Culture of North Africa

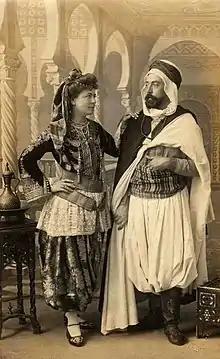
Algerian traditional clothing

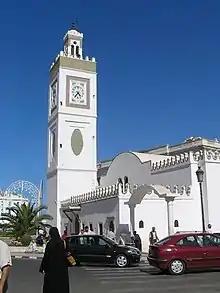
Mosque in Algiers

Modern Algerian literature has been strongly influenced by the country's recent history. Famous novelists of the 20th century include Mohammed Dib, Albert Camus, and Kateb Yacine, while Assia Djebar is widely translated. Important novelists of the 1980s included Rachid Mimouni, later vice-president of Amnesty International, and Tahar Djaout, murdered by an Islamist group in 1993 for his secularist views. As early as Roman times, Apuleius, in M'Daourouch, was native to what would become Algeria.